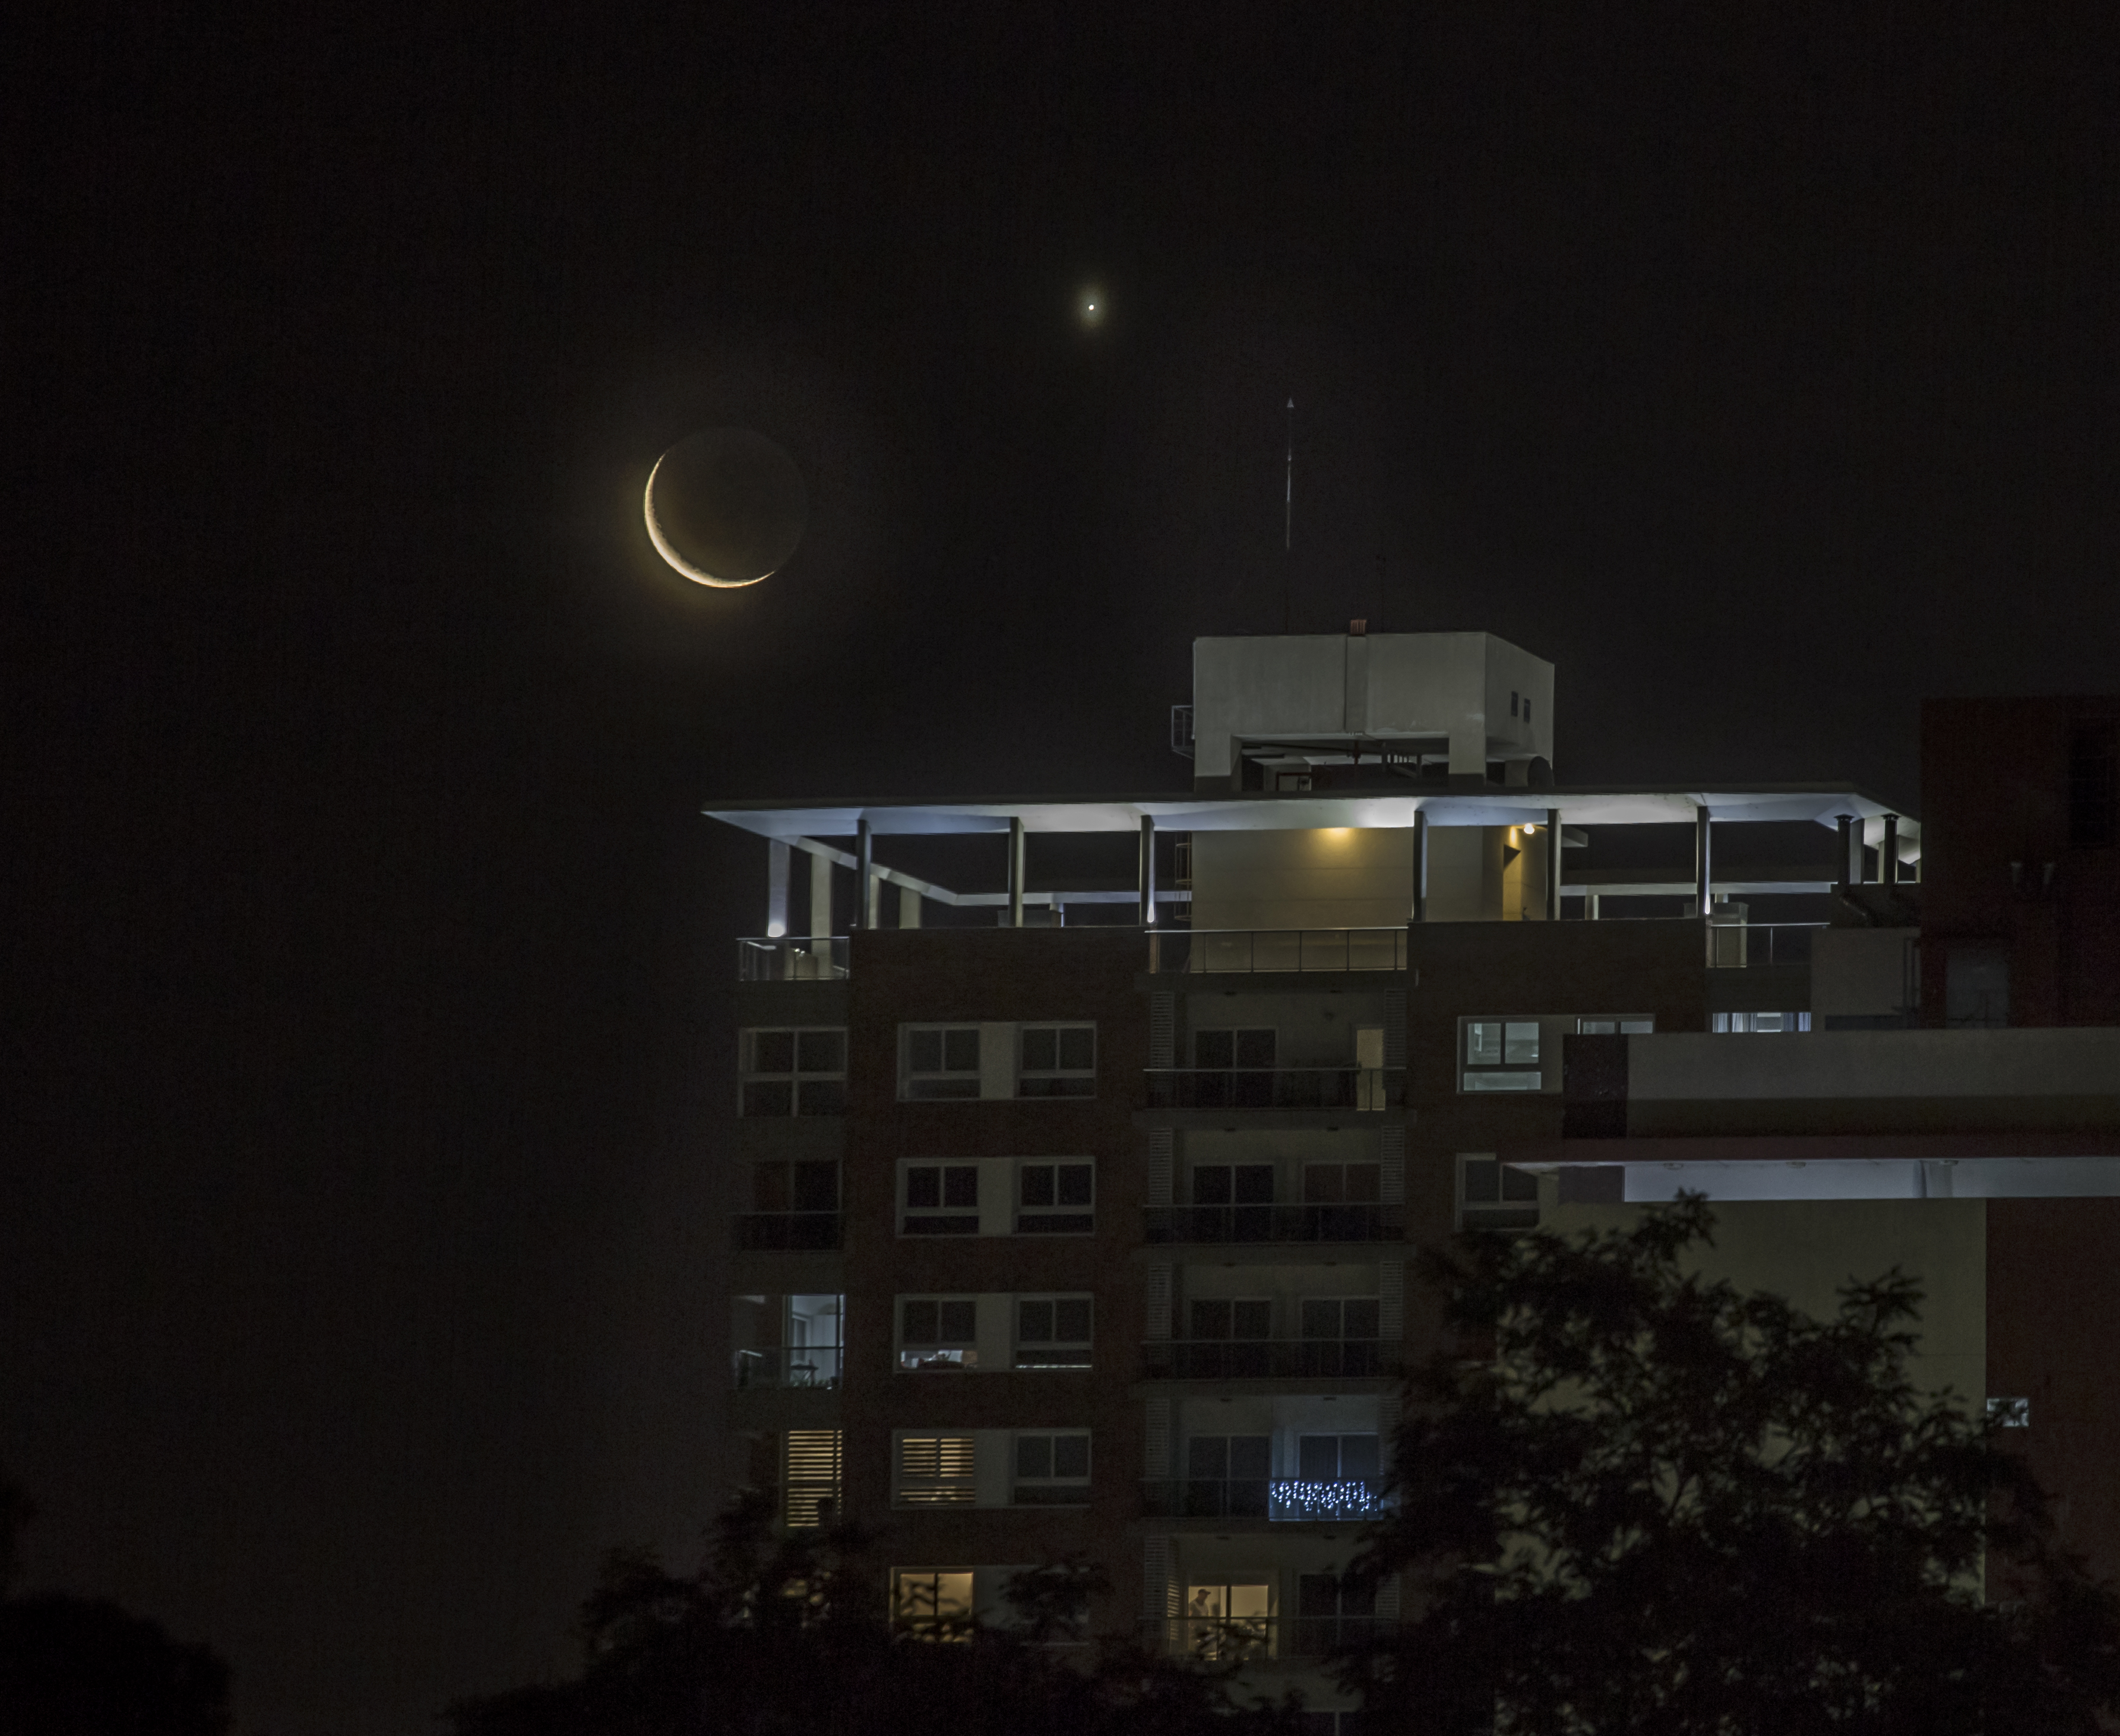
curse, moon, building, night, sky, atmospheric phenomenon, celestial event, light, astronomical object, midnight, atmosphere, moonlight, crescent, darkness, space, architecture, event, cloud, city